Bidaa Bint Saud

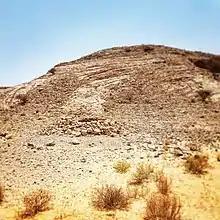

A number of distinctive Hafit Period (3200 to 2600 BCE) tombs litter the eastern face of Garn bint Saud, similar to those found at sites such as Jebel Hafit, Jebel Buhais and Buraimi. These have collapsed and would originally have had domed roofs. It is likely the location of the Hafit remains, the Hafit people being nomadic and pastoral, is because of a source of groundwater, a pattern supported by other Hafit era inland finds, including those at Jebel Hafit and Jebel Buhais. Wadi Suq period burials are also evidenced at the site.